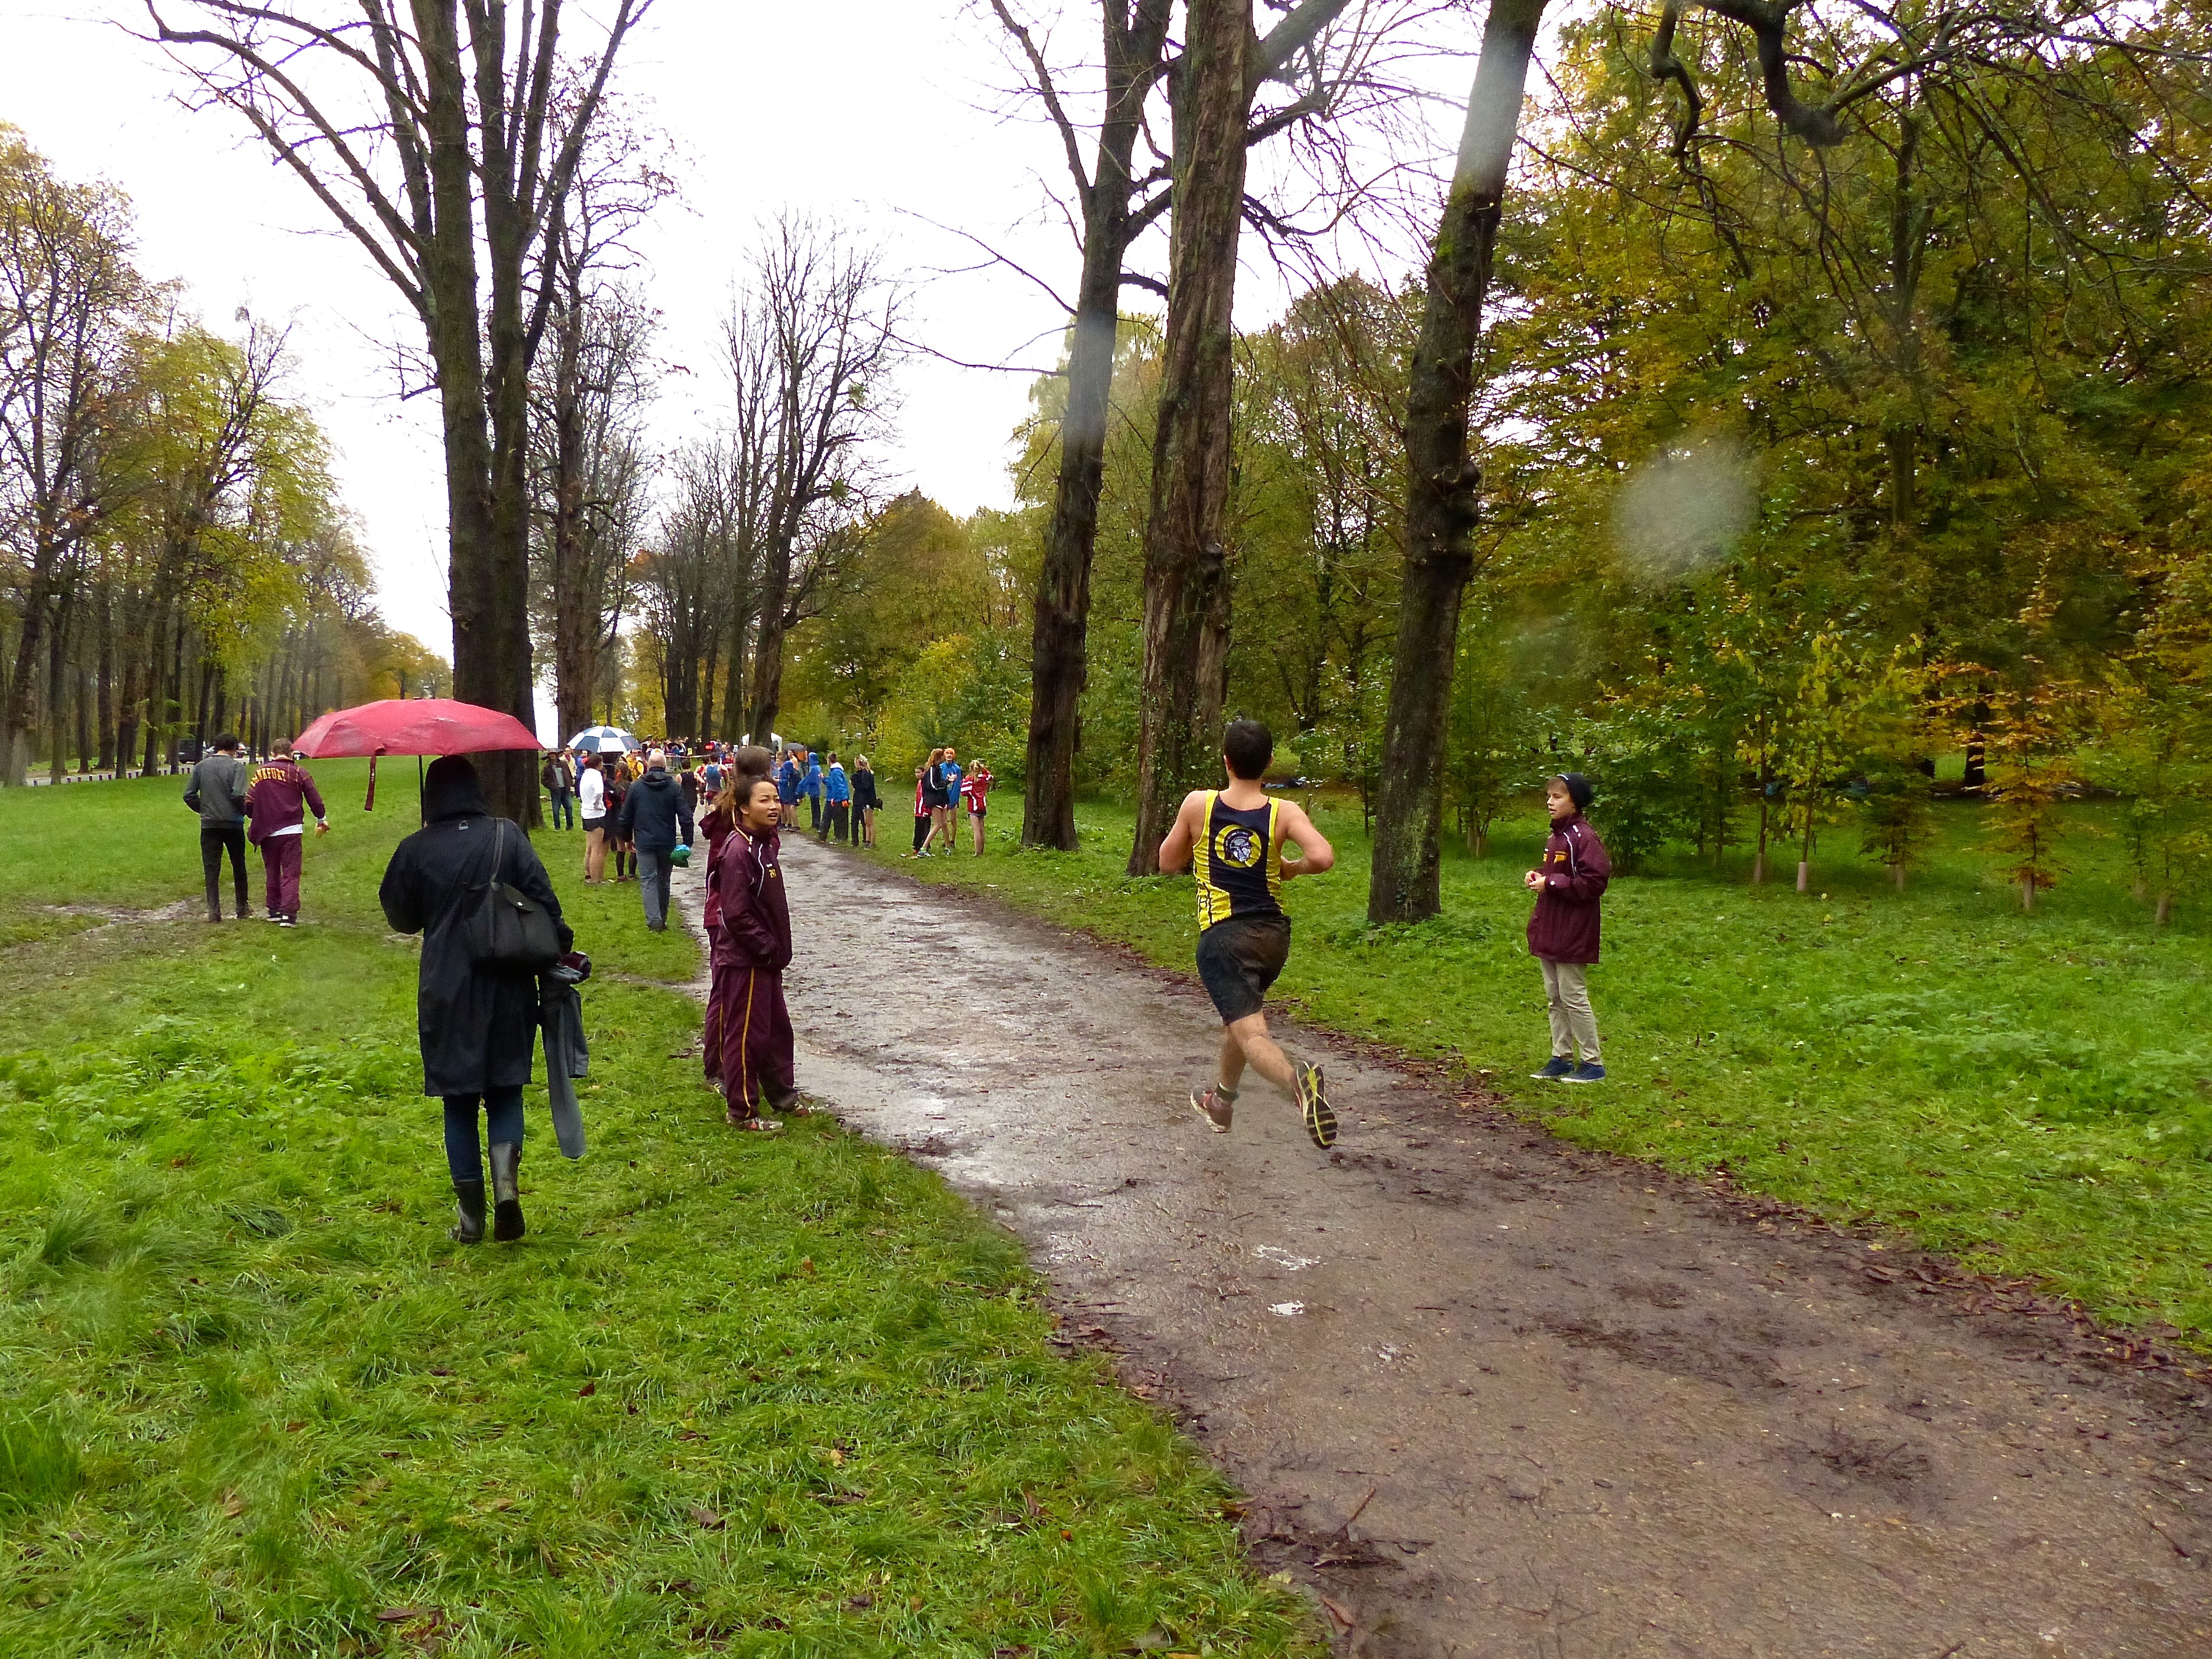
walking, trail, running, run, paris, country, recreation, france, high, cross, race, international, girls, sports, boys, school, runners, championship, endurance, junior, highschool, varsity, isst, tournament, xc, schools, parcdestcloud, physical exercise, outdoor recreation, human action, ultramarathon, duathlon